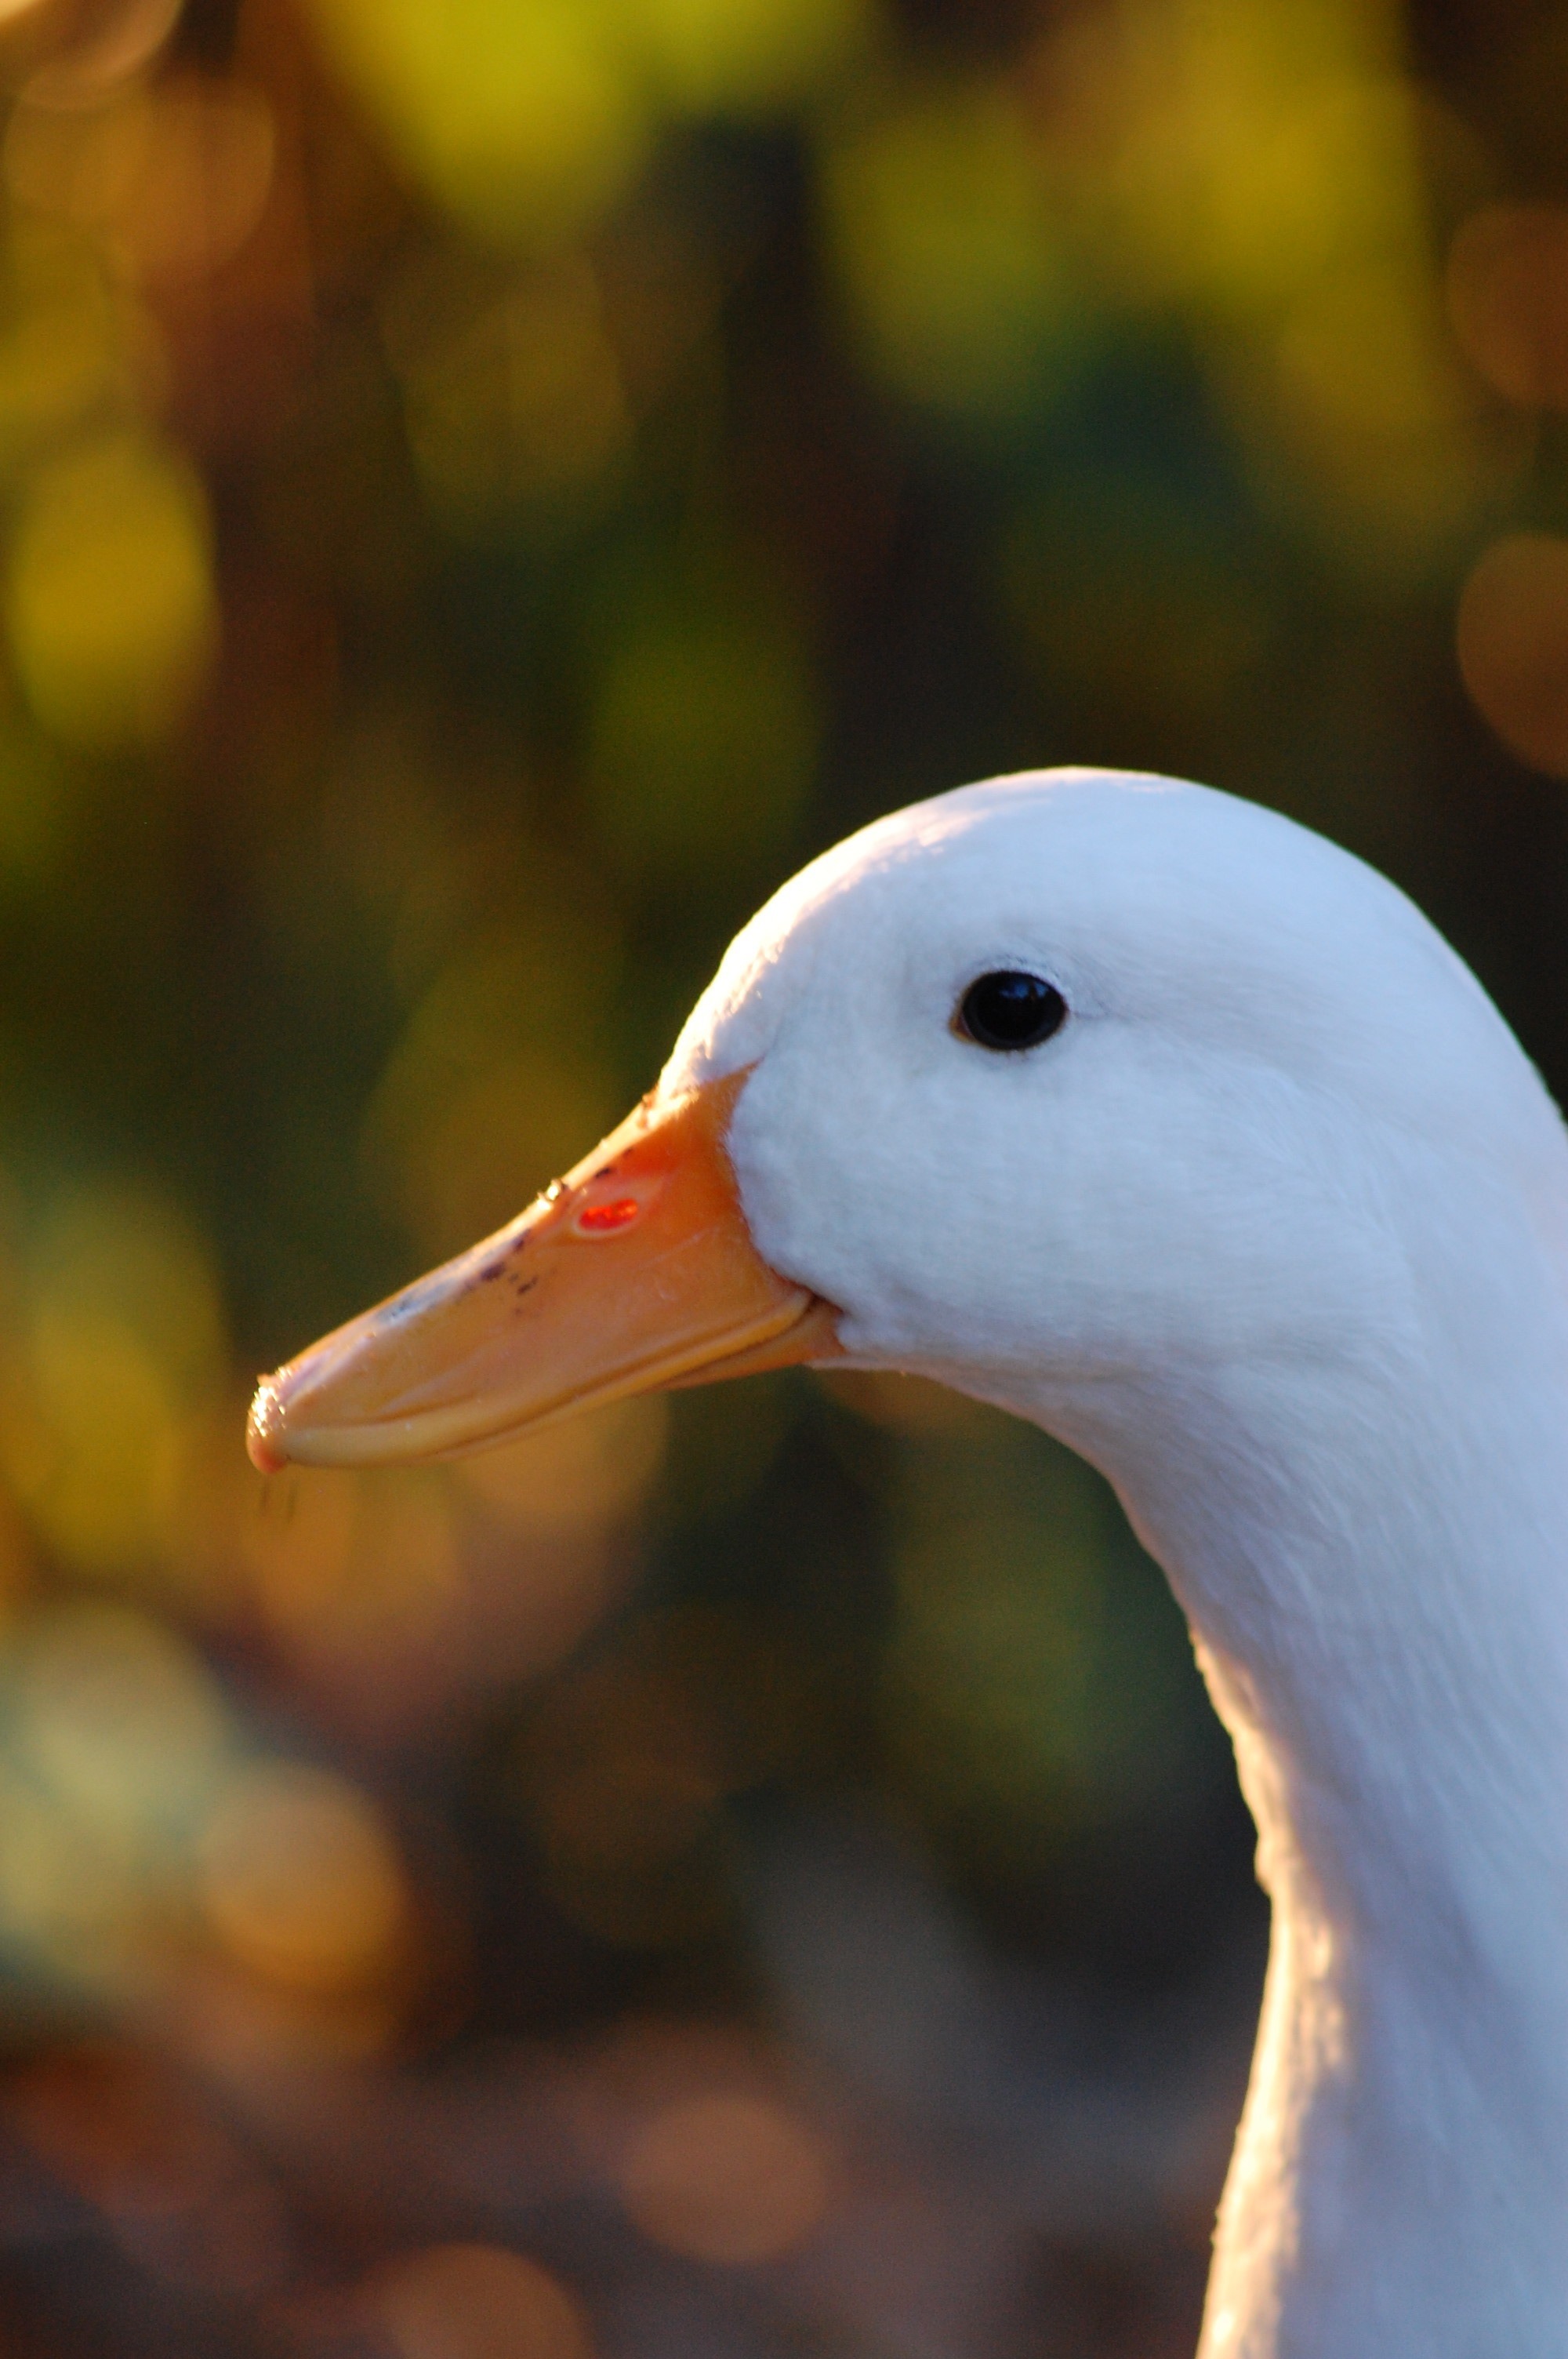
bird, wing, farm, animal, flock, wildlife, wild, beak, flight, feather, fowl, fauna, poultry, close up, zoology, duck, goose, duckling, domestic, birdwatching, waterfowl, waterbird, water bird, mallard, quack, ducks geese and swans